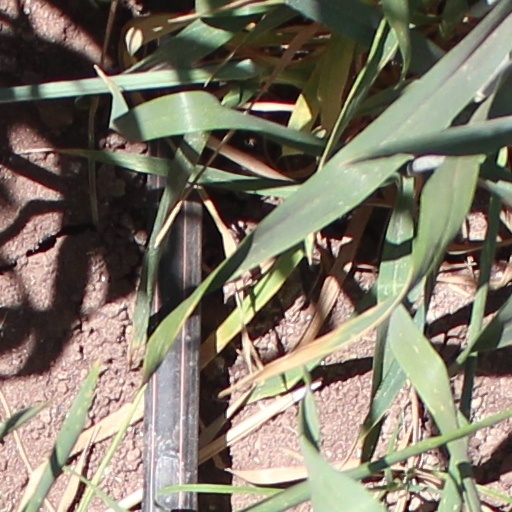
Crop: wheat